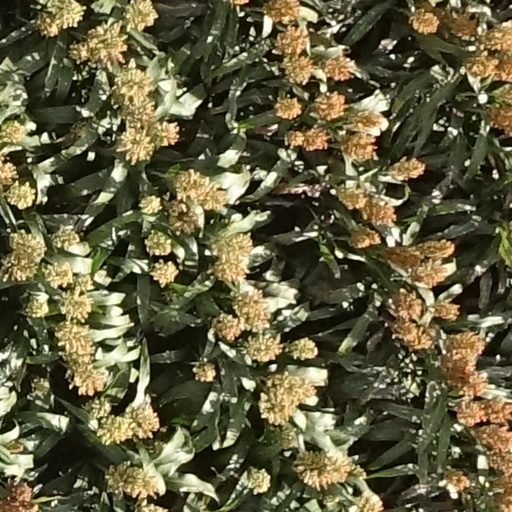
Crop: sorghum